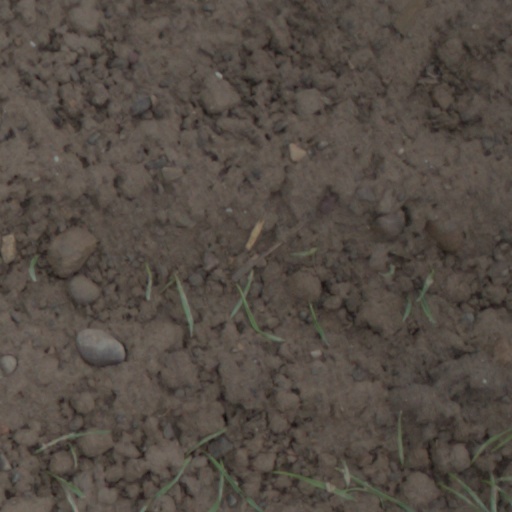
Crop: wheat